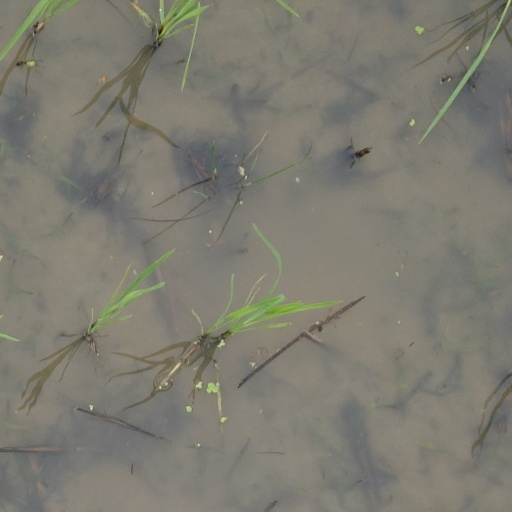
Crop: rice